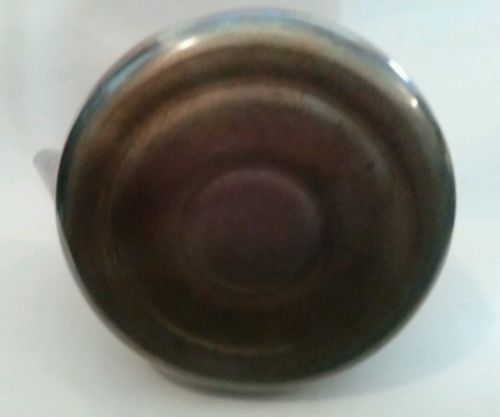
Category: kettle